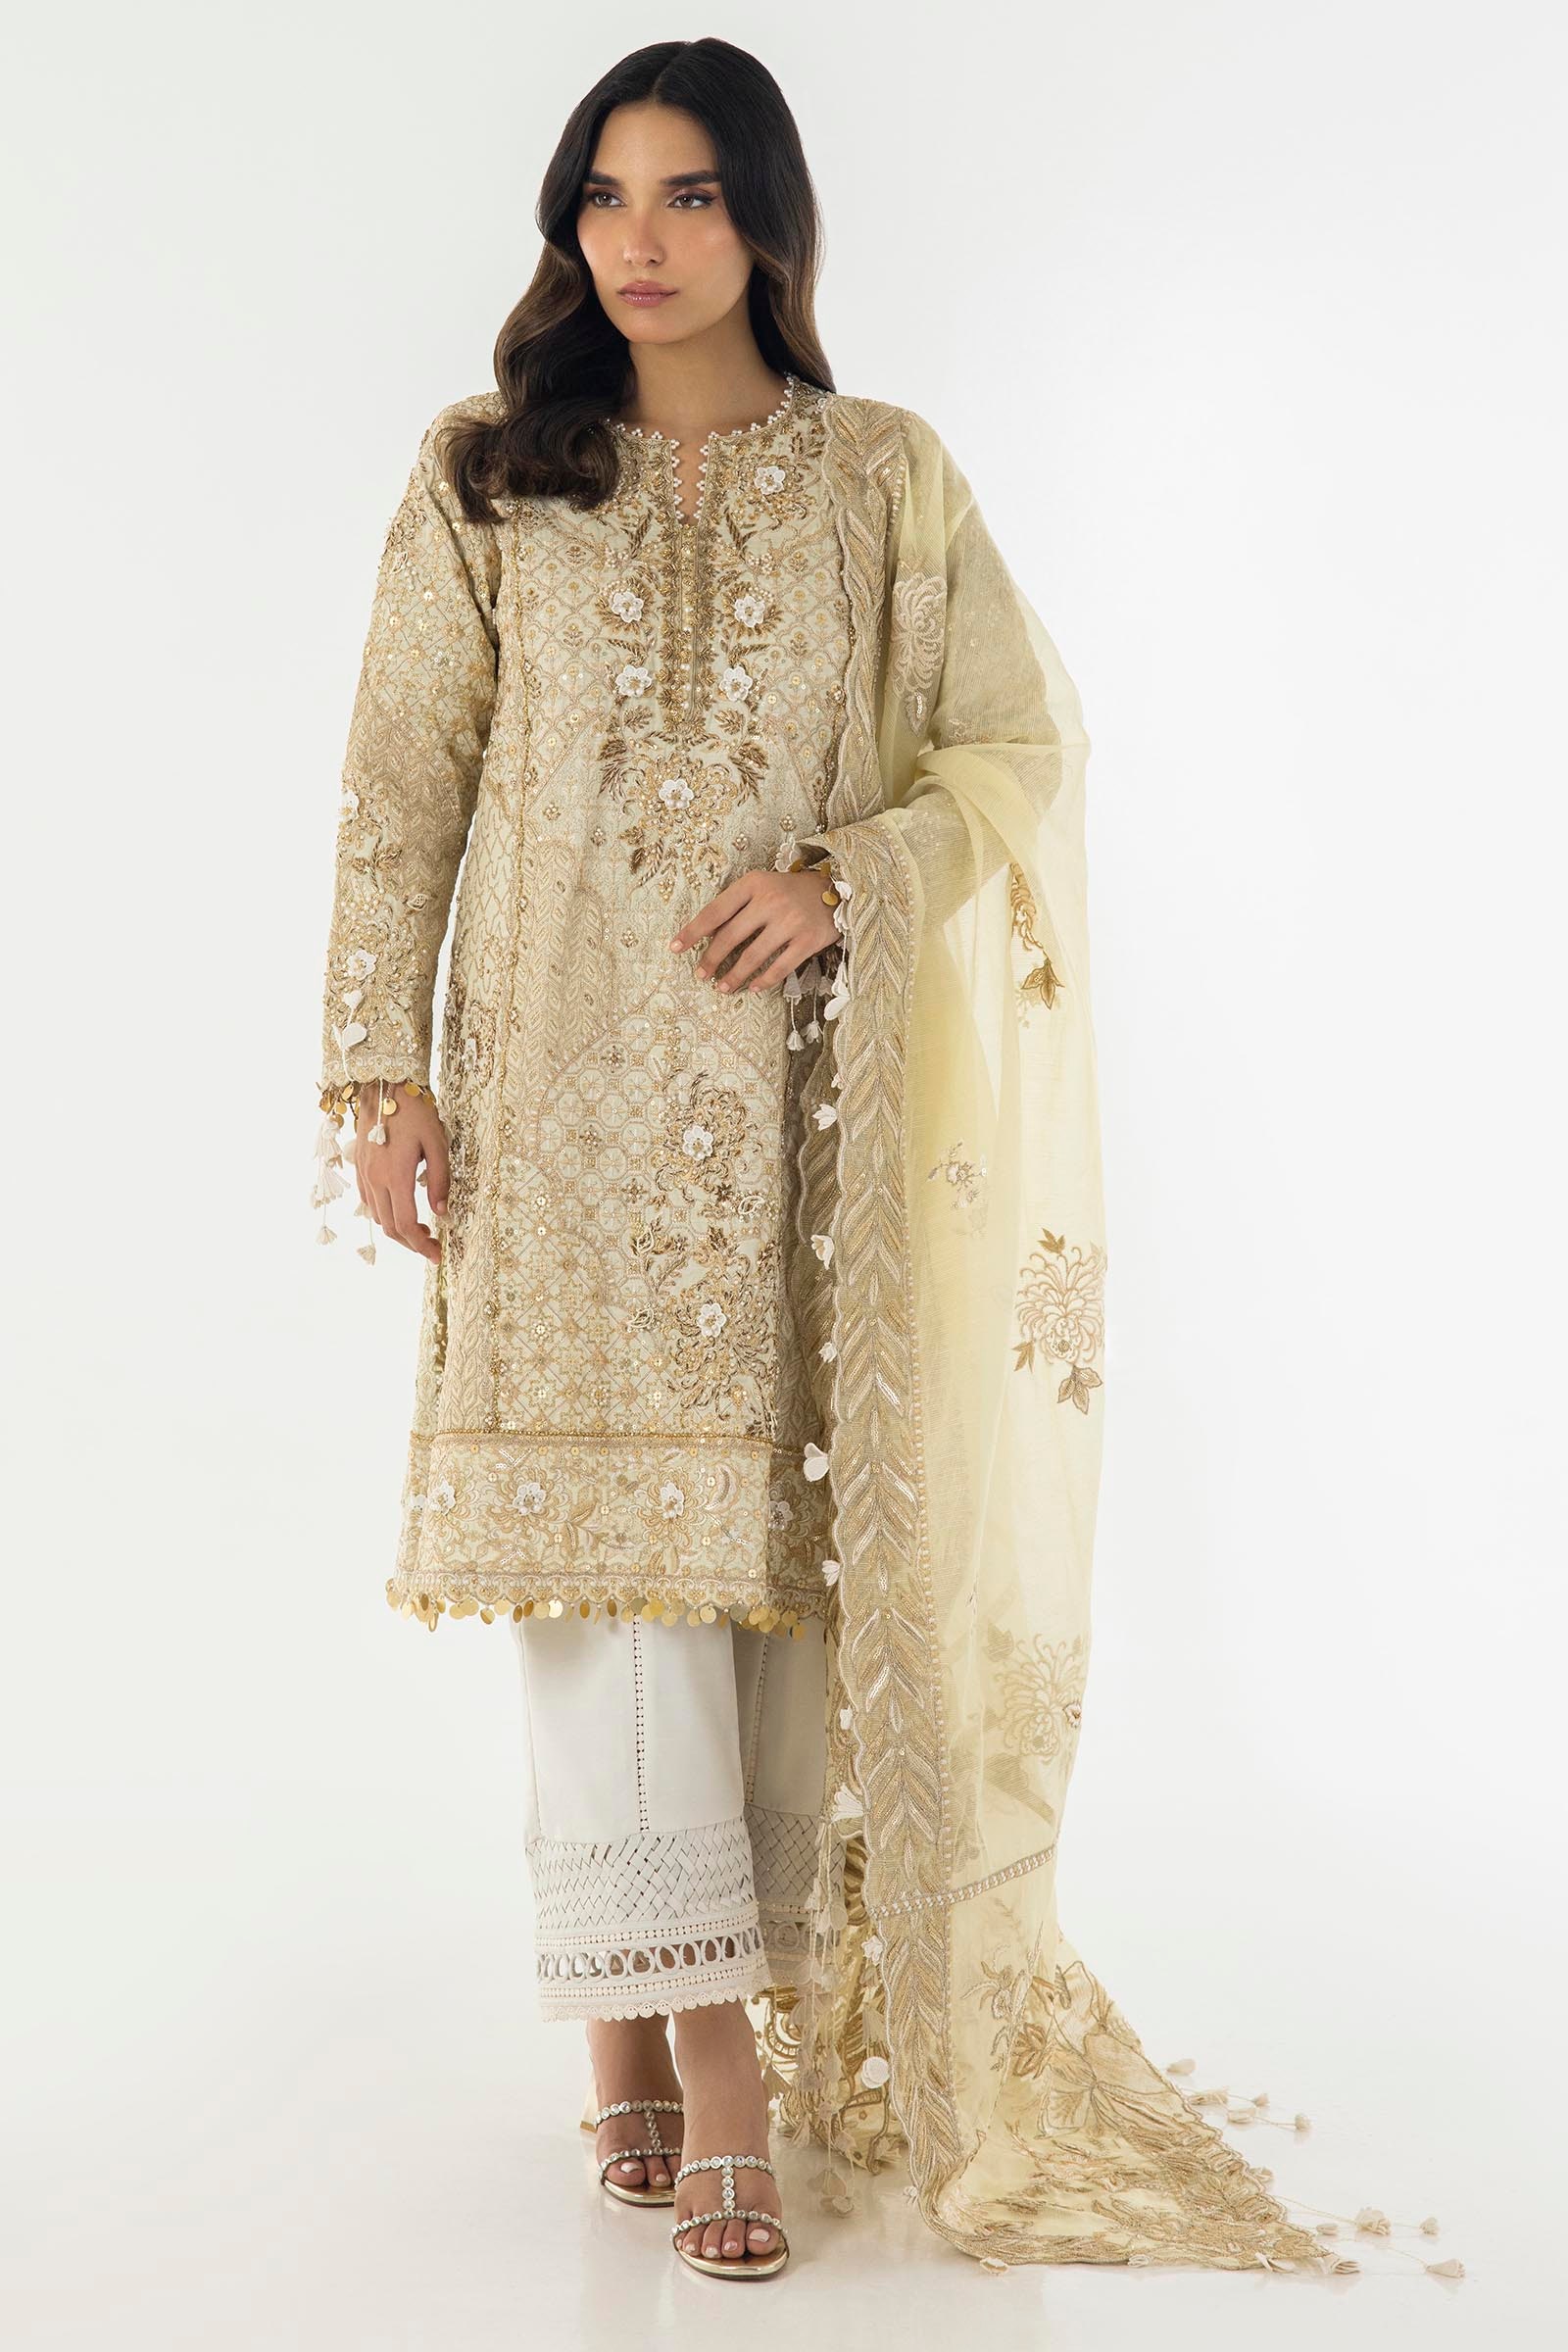
gold embroidered salwar suit